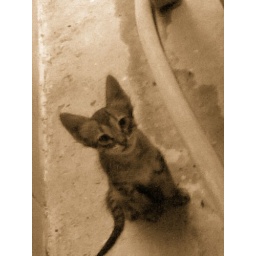
Kitten in office building